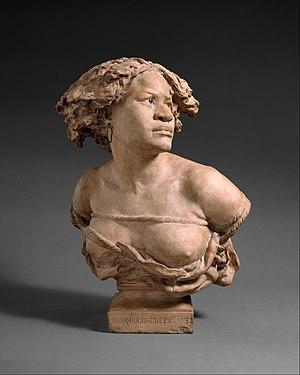
Négresse est le substantif féminin de nègre, ancien terme pour désigner les Noirs.